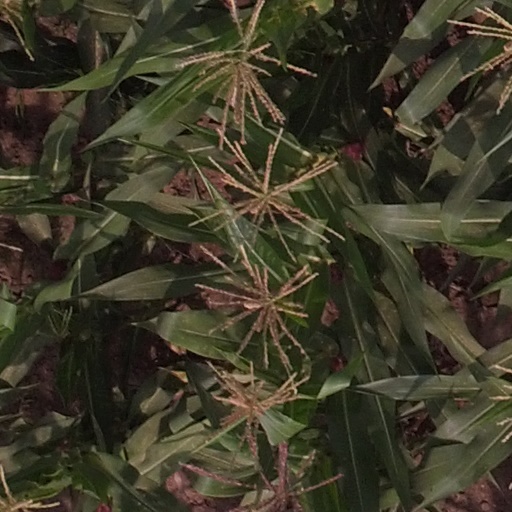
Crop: maize; corn